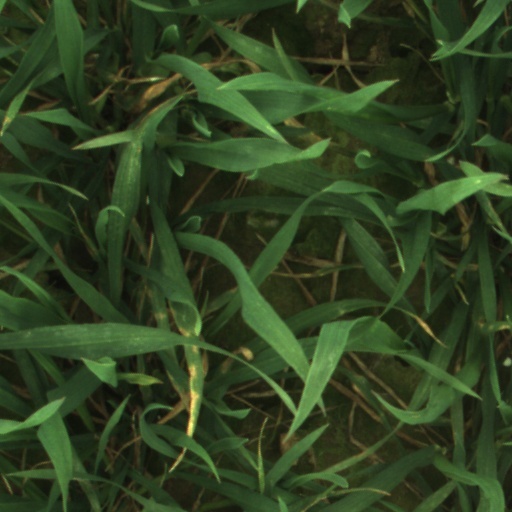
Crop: wheat